The Rover (2014 film)

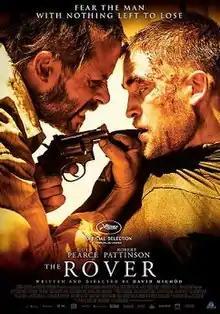
Theatrical release poster

The Rover is a 2014 Australian dystopian Western drama film written and directed by David Michôd and based on a story by Michôd and Joel Edgerton. It is a contemporary Western taking place in the Australian outback, ten years after a global economic collapse. The film stars Guy Pearce and Robert Pattinson, and features Scoot McNairy, David Field, Anthony Hayes, Gillian Jones, and Susan Prior. It premiered out of competition in the "Midnight Screenings" section at the 2014 Cannes Film Festival on 18 May 2014.